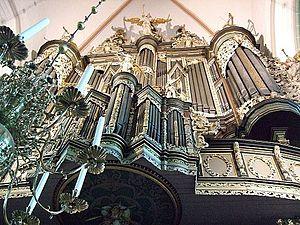
Matthias Dropa est un facteur d'orgue allemand.